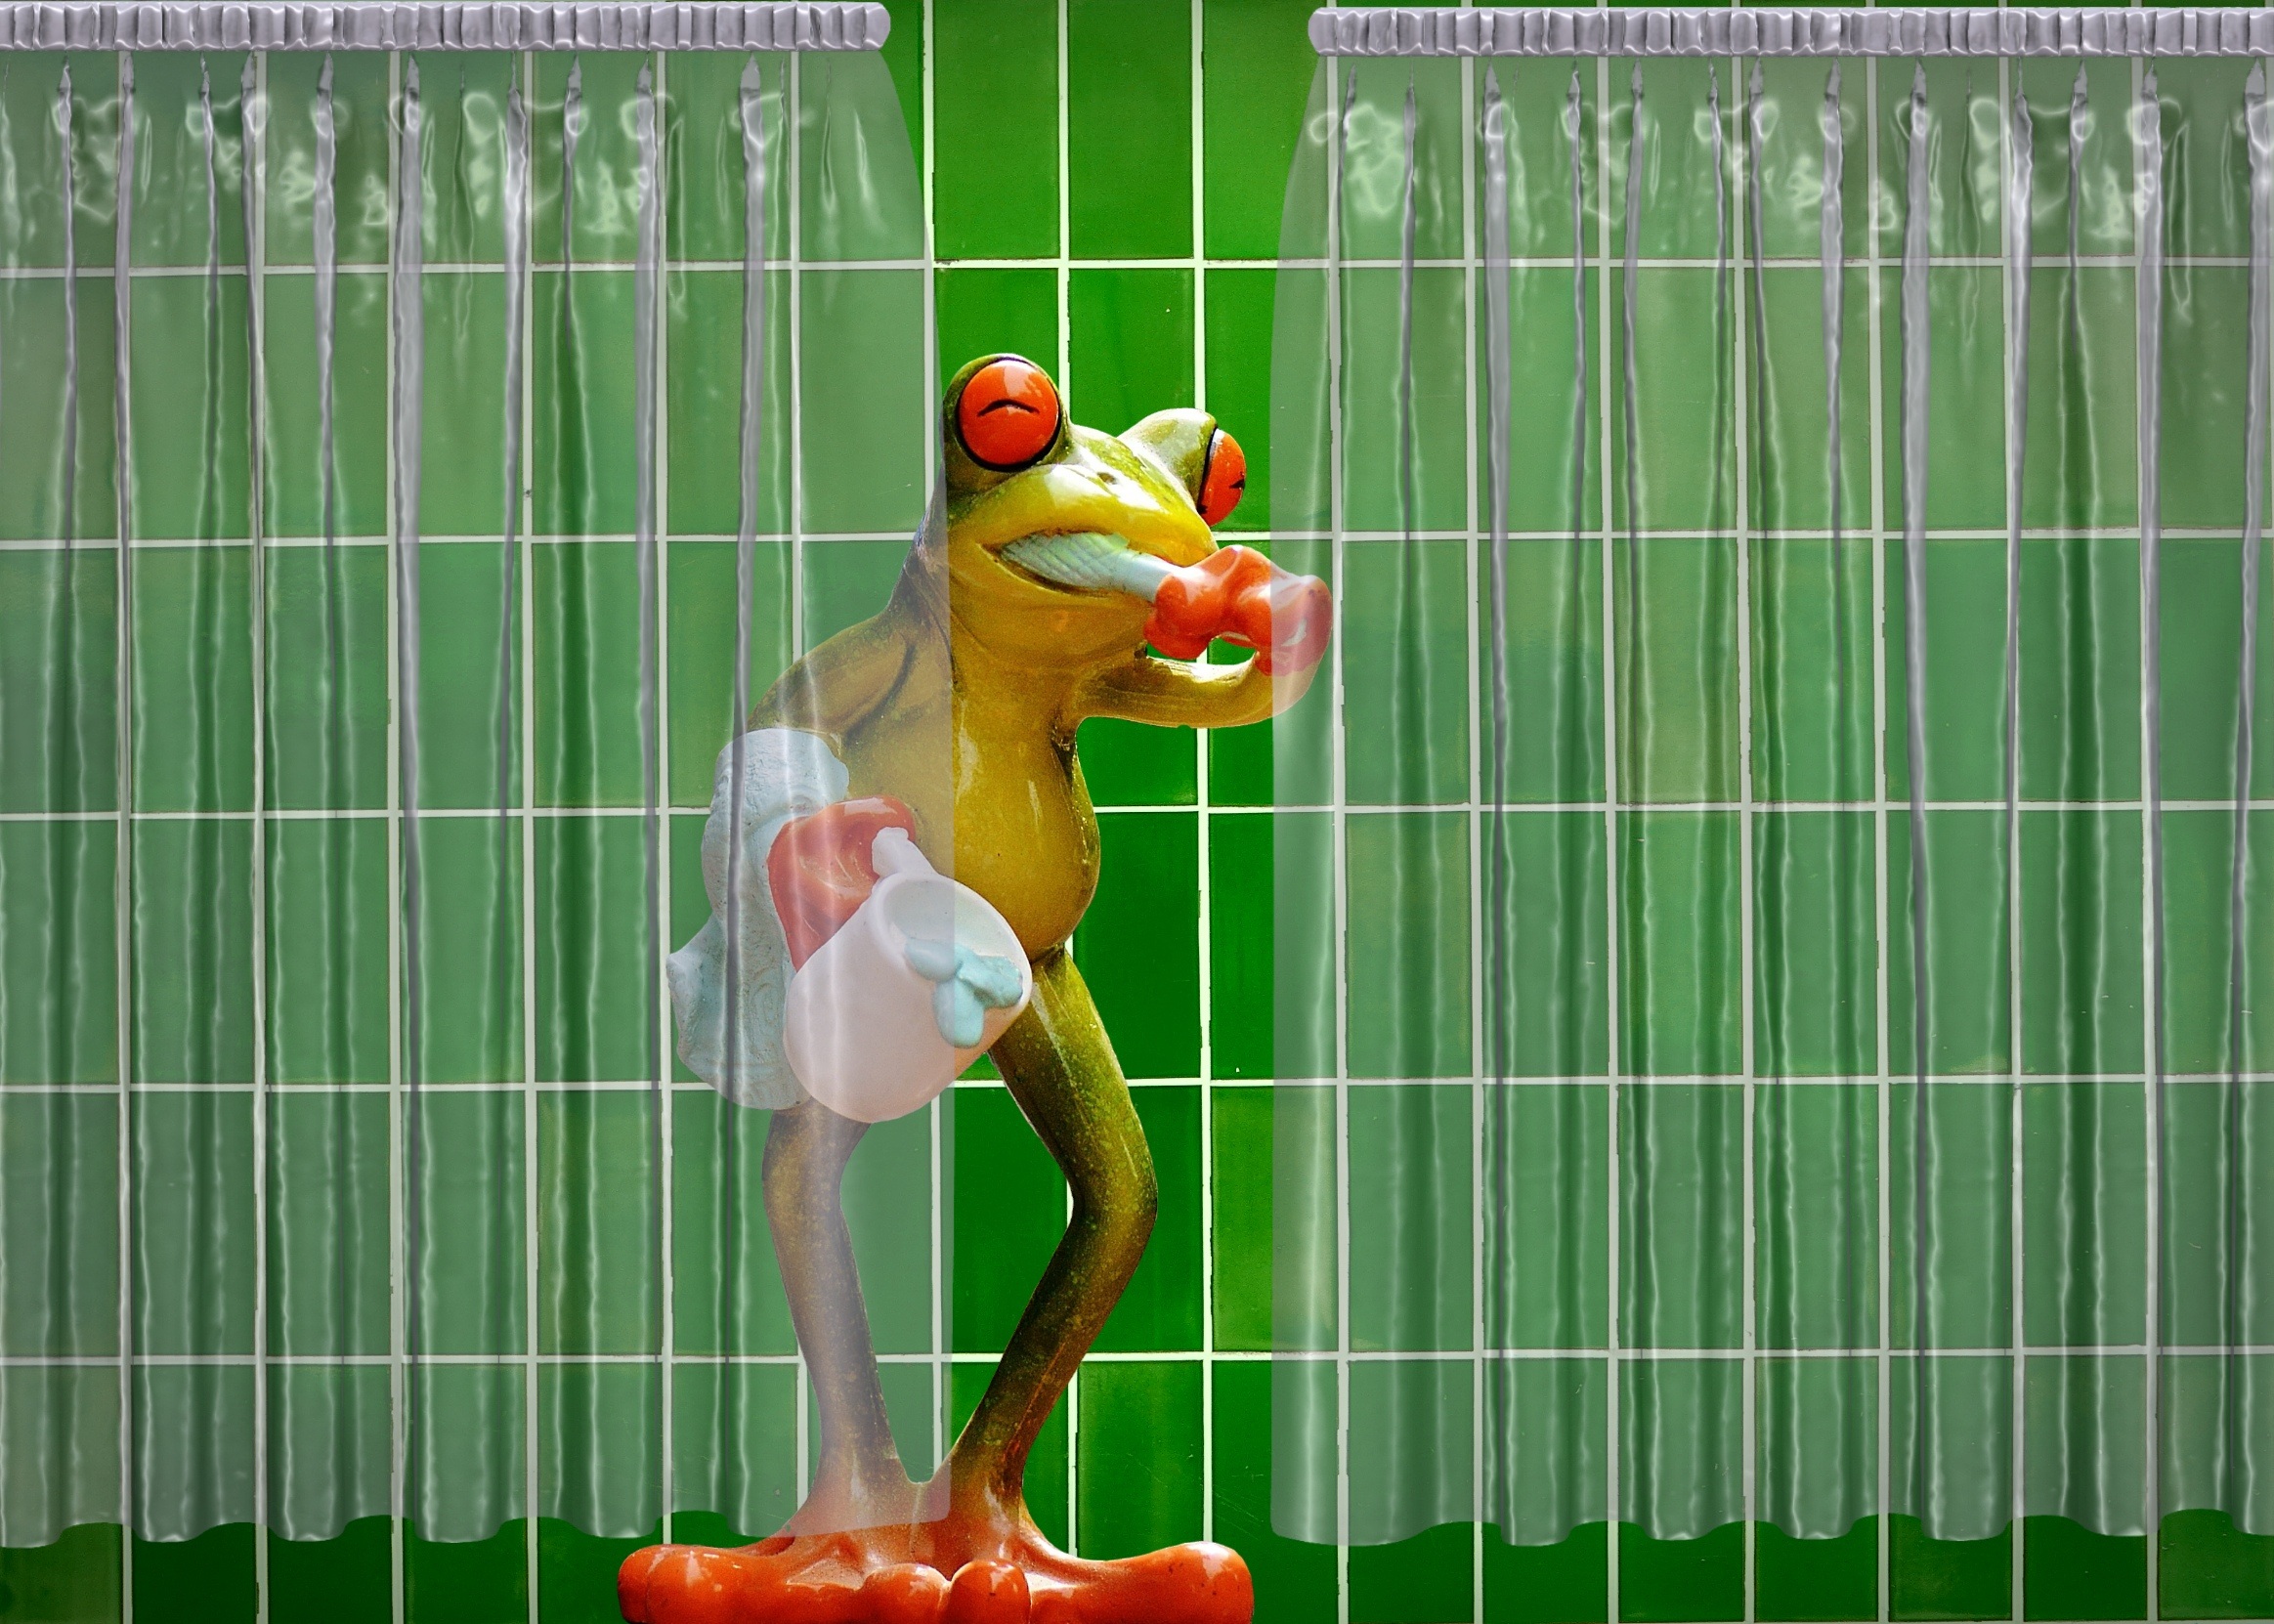
play, sweet, cute, swim, green, frog, bathroom, fun, funny, frogs, body care, brushing teeth